Bilfinger

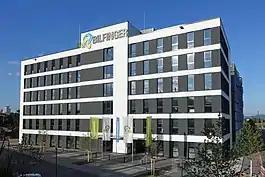
Head office in Mannheim

Bilfinger dates back to 1880 when August Bernatz founded Bernatz Ingenieurwissenschaft as an engineering business: it became known, from 1886 as Bernatz & Grün and, from 1892, as Grün & Bilfinger when Paul Bilfinger replaced Bernatz as partner.